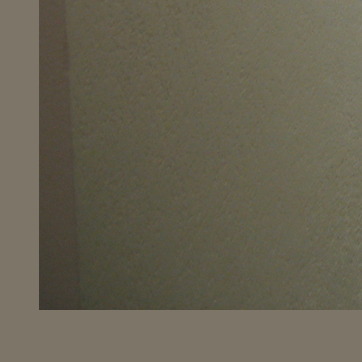
Material: painted